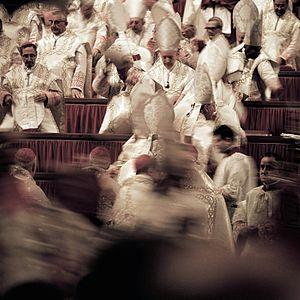
En photographie ou au cinéma, on nomme flou artistique un effet de flou désiré et maîtrisé. Toutes les méthodes permettant d'obtenir une image floue peuvent être utilisées dans un tel cadre : buée/diffusion/gélatines, flou de bougé, flou de mise au point. Dans certains cas, le flou est utilisé pour noyer certains détails notamment durant l'âge d'or du Cinéma Hollywoodien, certaines stars devenant trop vieilles, ces dernières mentionnaient dans leur contrat l'utilisation du flou artistique sur les gros plan pour masquer leurs imperfections. D'autres fois il sert à donner une charge mystérieuse à l'image ou bien encore à accentuer un effet de vision subjective ou intérieure.